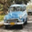
Label: automobile